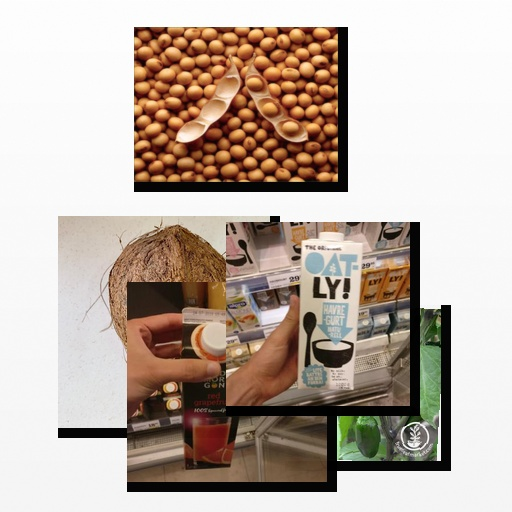
Food items: soybean, jalapeno, oatghurt, coconut, red_grapefruit_juice